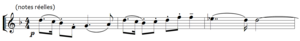
Maurice Emmanuel - Sonate pour clarinette, flute &amp
La Sonate pour clarinette, flûte et piano, op. 11, est une œuvre de Maurice Emmanuel. Composée en 1907, cette sonate en trio n'est créée que le 29 mars 1925, en audition privée chez le couple Robert d'Harcourt, à Paris, par Louis Cahuzac, René Le Roy et Janine Weil. L'œuvre doit encore attendre 1929 pour être publiée aux éditions Henry Lemoine. Elle est considérée aujourd'hui comme l'une des partitions qui font le mieux connaître l'œuvre de ce compositeur.